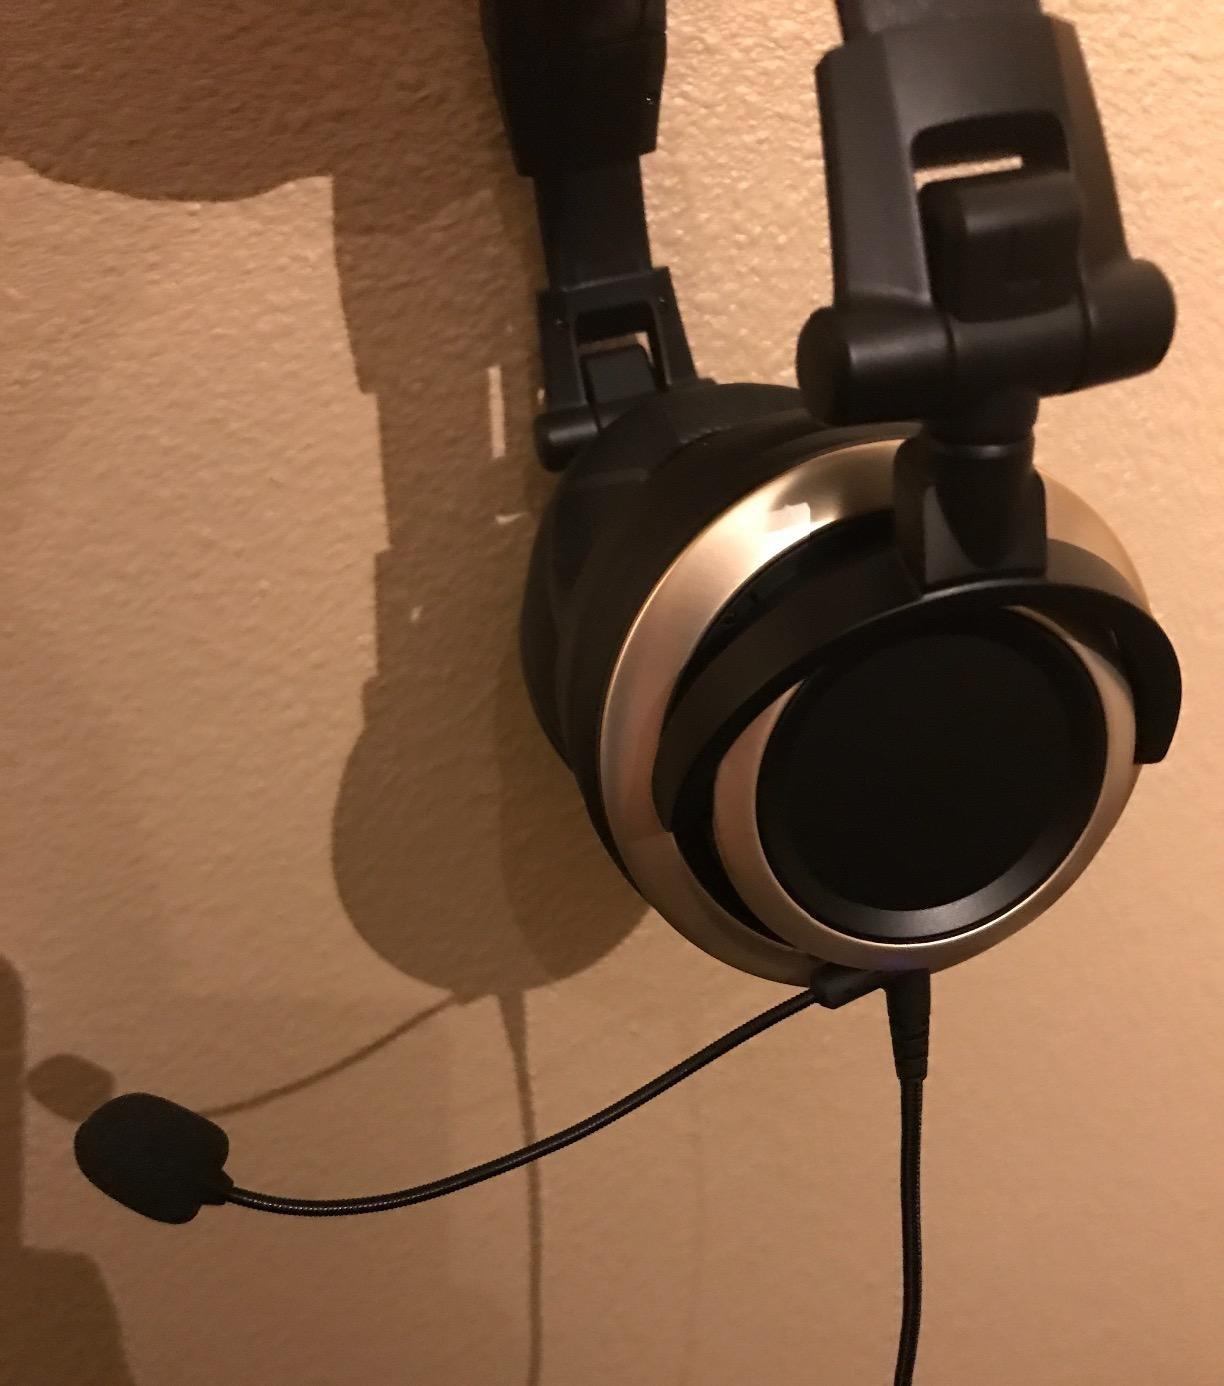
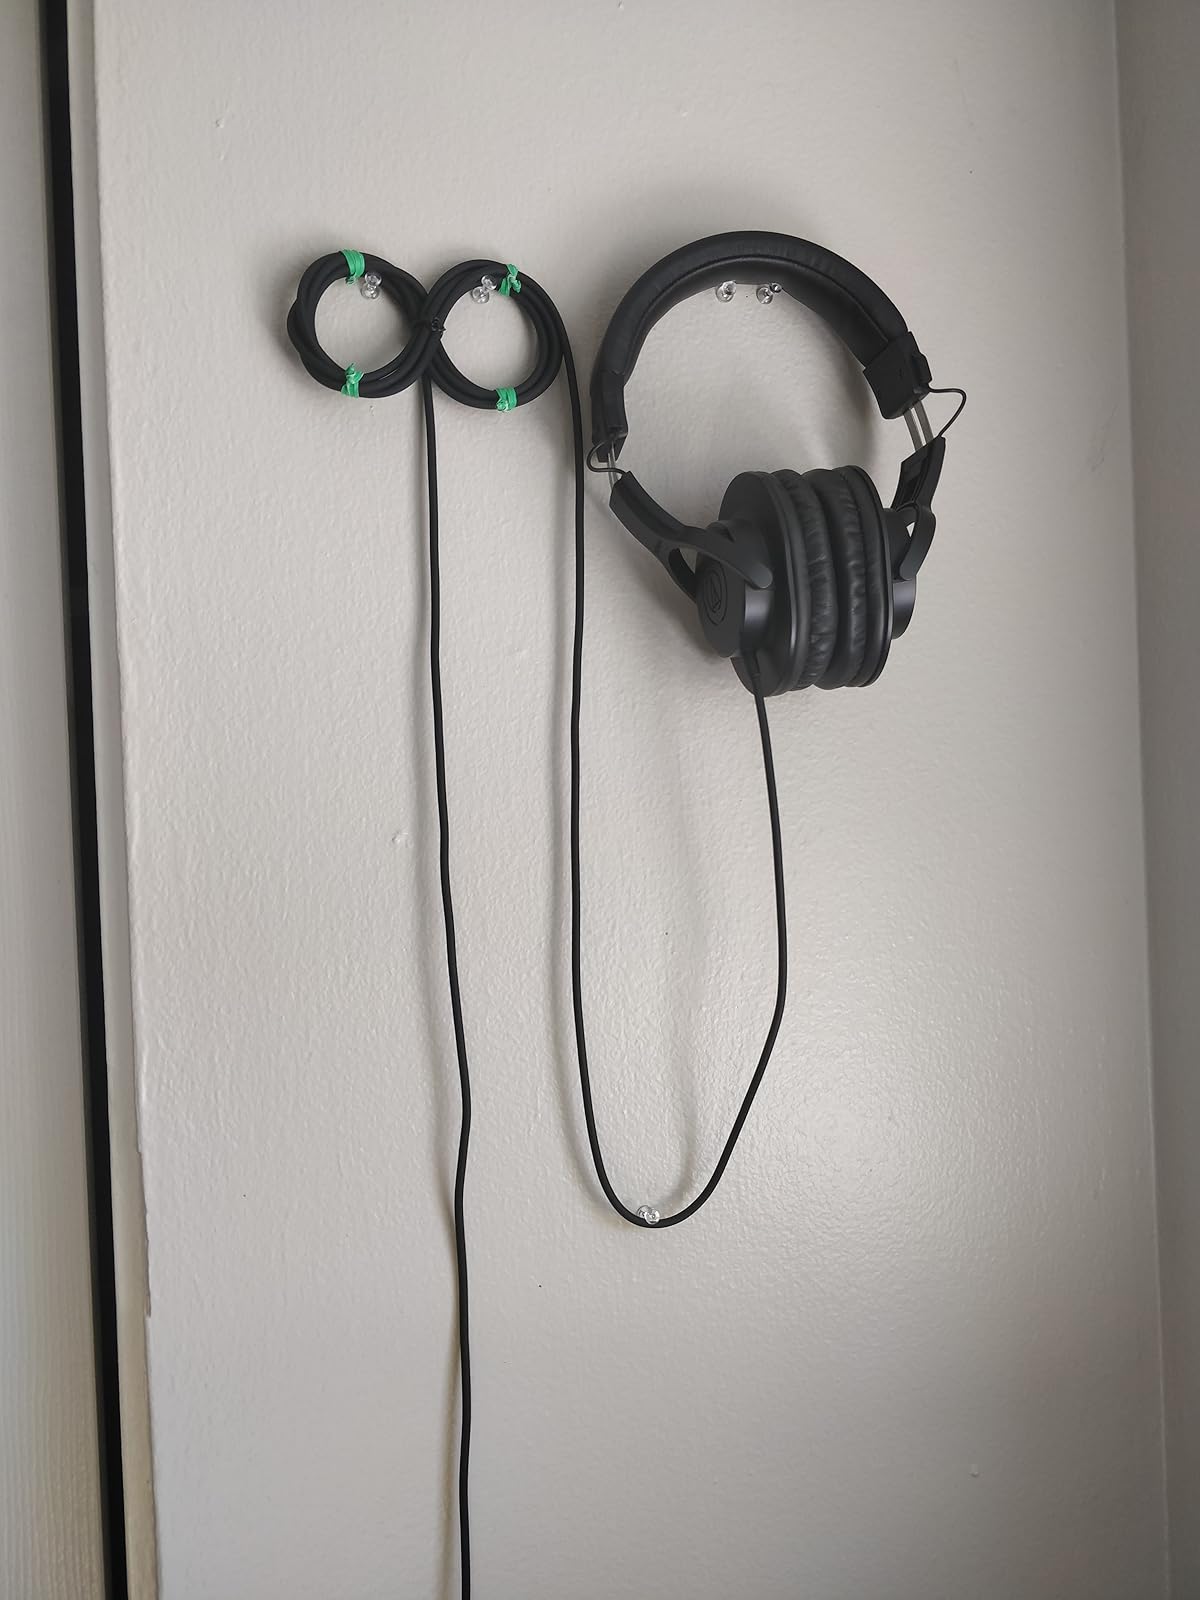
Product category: headphones
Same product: no